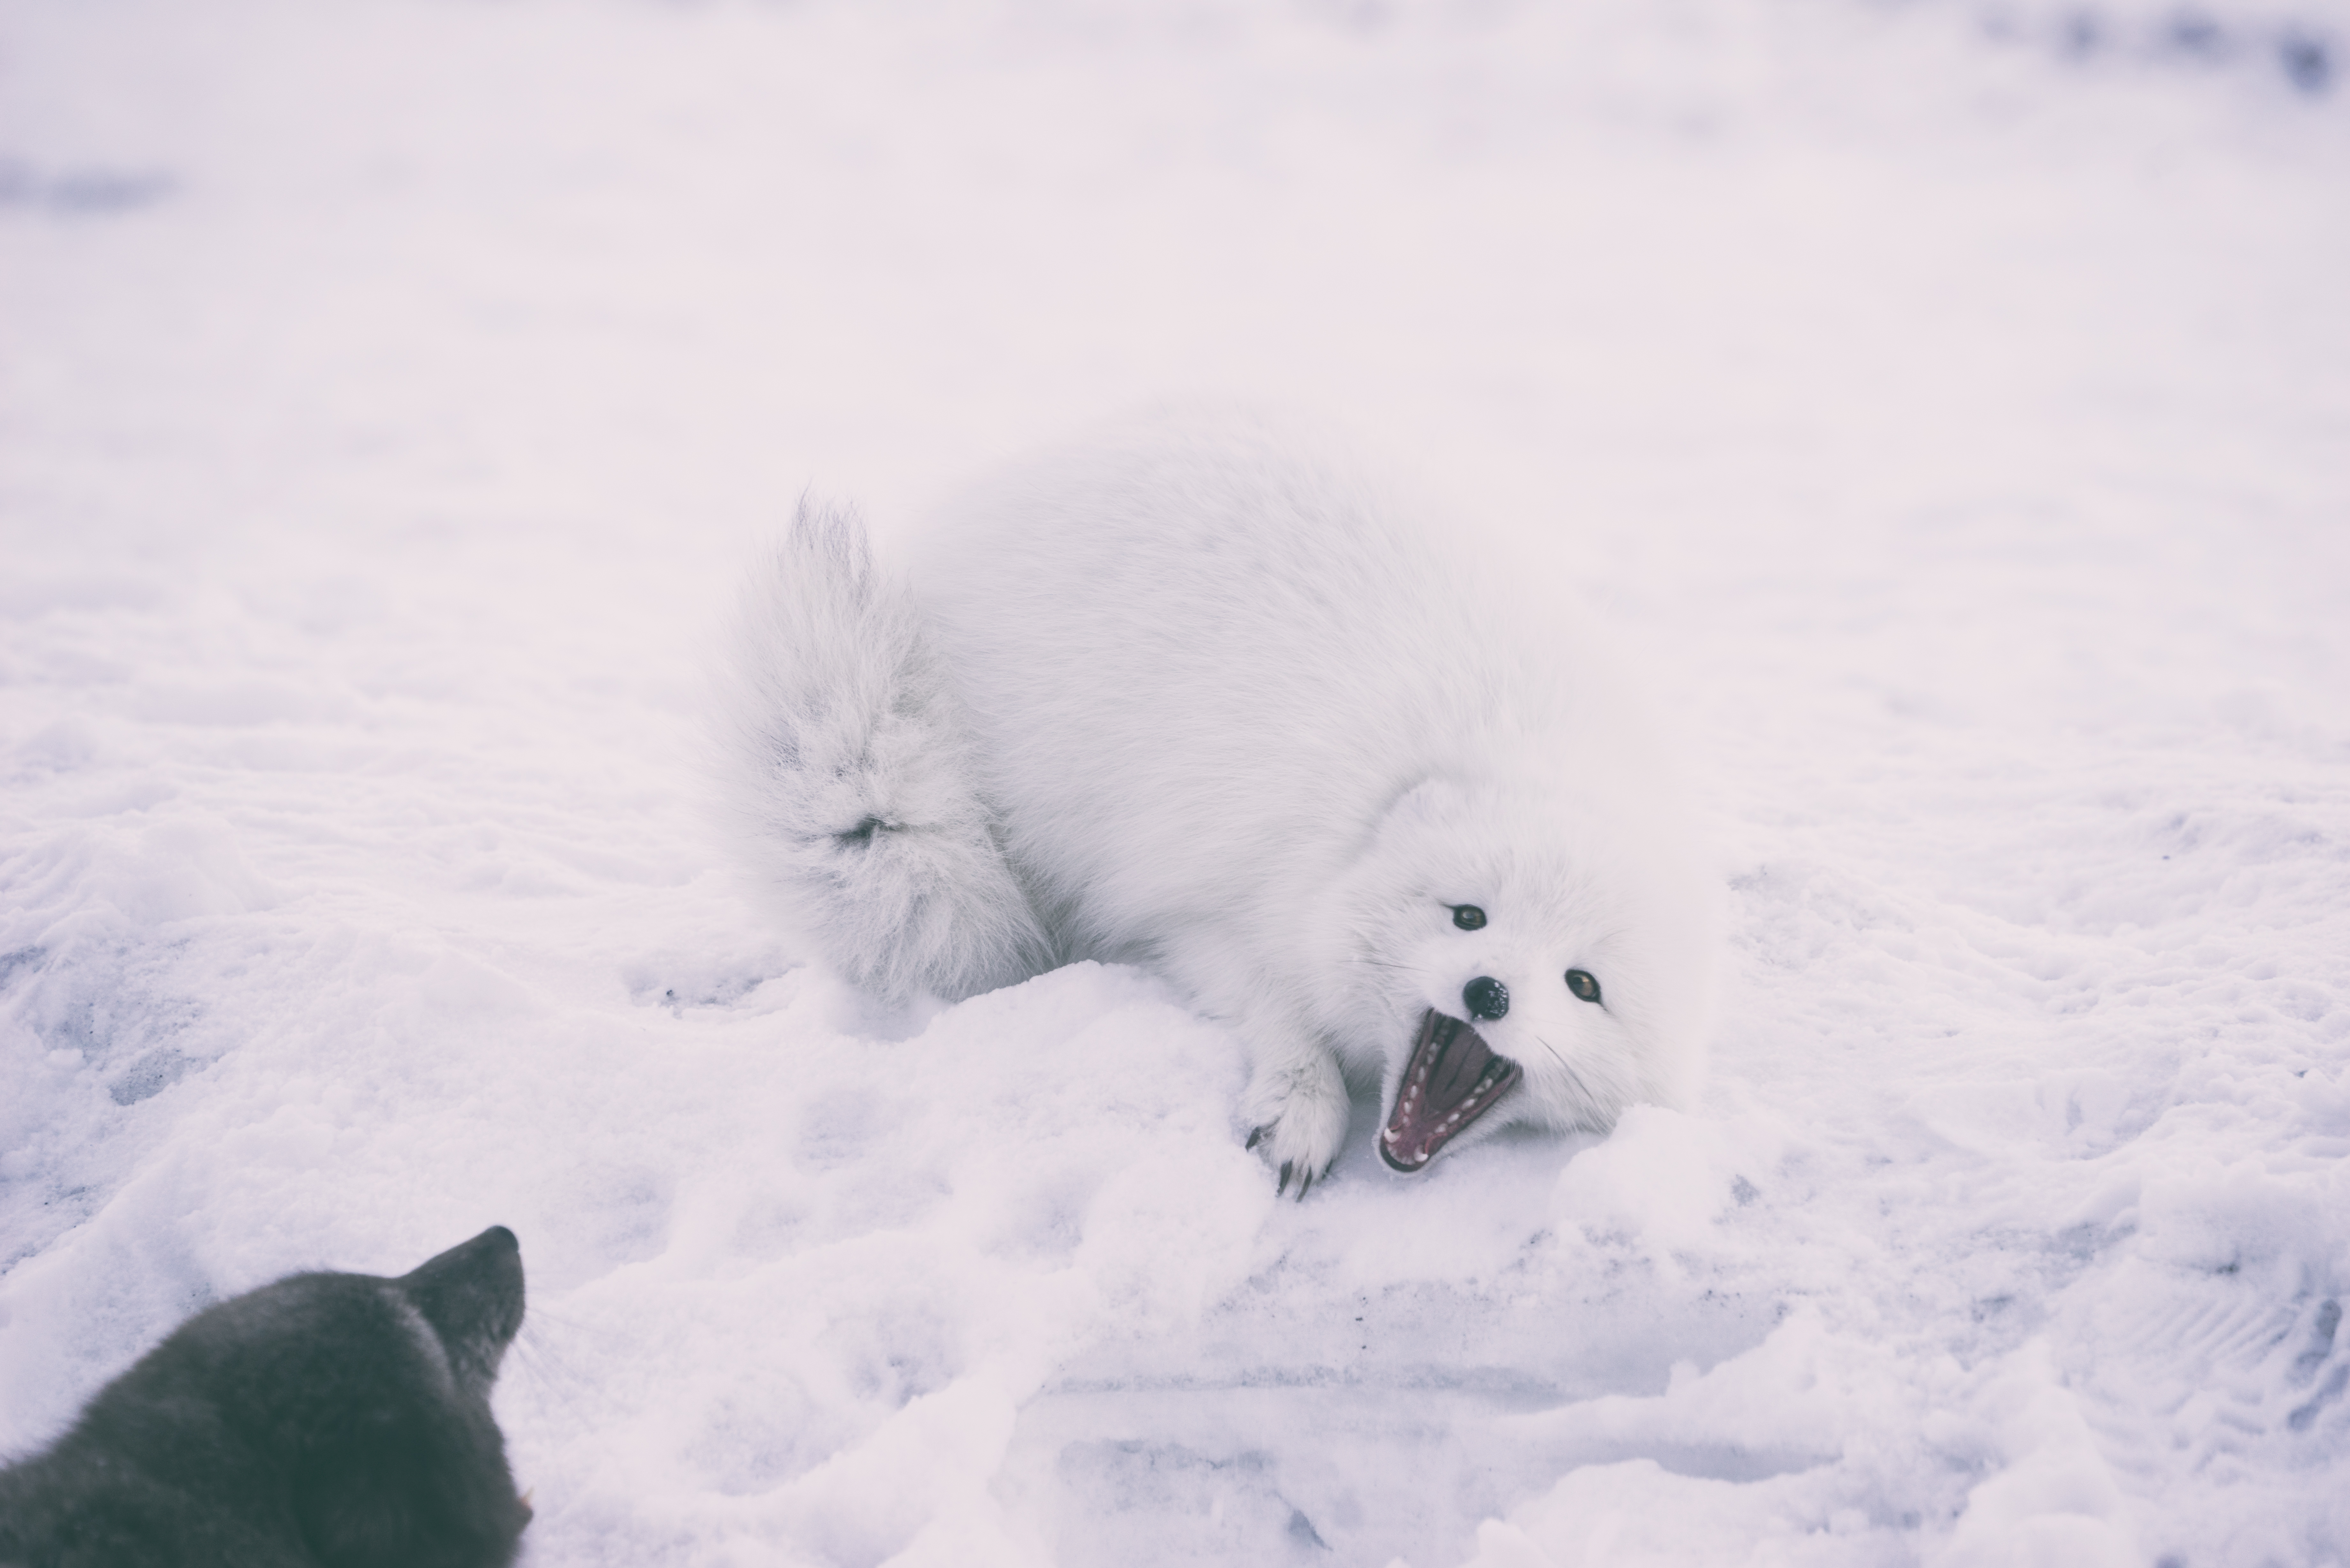
snow, winter, bear, ice, weather, mammal, arctic, season, polar bear, arctic fox, blizzard, freezing, winter storm, dog breed group